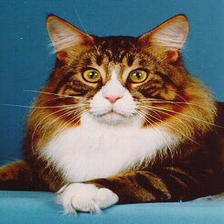
Species: cat
Breed: Maine Coon